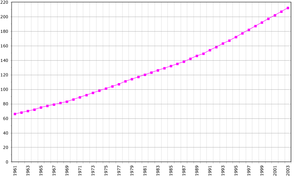
Vanuatu / Demografi
Befolkningsudviklingen i Vanuatu, baseret på data fra FAO, 2005; viser antallet af indbyggere i tusinder..
Vanuatu er en stat i Stillehavet i Oceanien, beliggende ca. 1.750 km øst for Australien, 500 km nordøst for Ny Caledonien, vest for Fiji og syd for Salomonøerne. Vanuatu er en tidligere engelsk og fransk koloni, og kaldtes i kolonitiden for Ny Hebriderne.